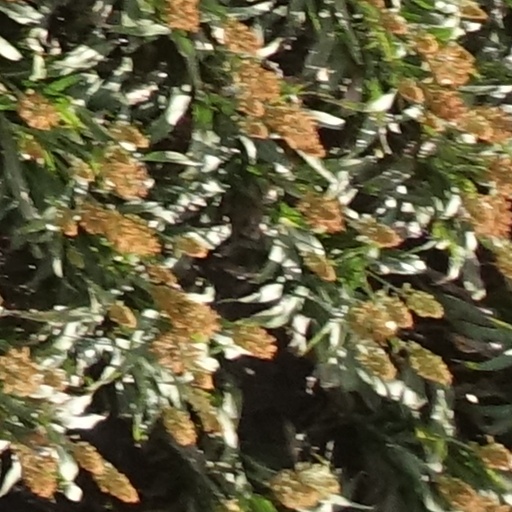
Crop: sorghum